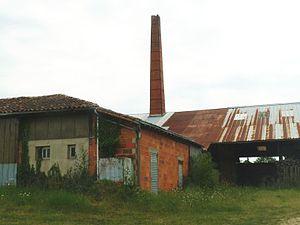
ancienne briquetterie à Chardat, Abzac (16), France
Abzac est une commune du Sud-Ouest de la France, située dans le département de la Charente.